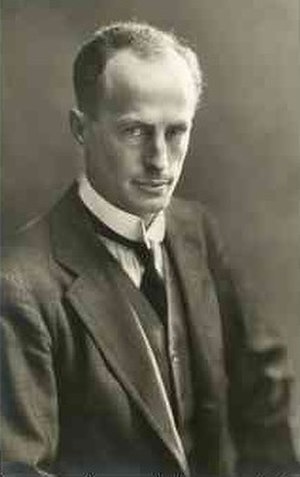
Nimrod-ekspeditionen 1907–09 / Forberedelser / Personel
Douglas Mawson, som tiltrådte den videnskabelige gruppe i Australien.
"Nimrod-ekspeditionen var den første af tre ekspeditioner, som Ernest Shackleton ledede til Antarktis. Hovedmålet var at blive først til at nå Sydpolen, endvidere havde ekspeditionen en række geografiske og andre videnskabelige formål. Ekspeditionen nåede 88° 23' sydlig bredde, til da det sydligste punkt nået af mennesker og kun 97 nautiske mil fra Sydpolen. De fleste beretninger om ekspeditionen opgiver afstanden ""97 miles"" uden at opgive tilsvarende i engelske miles; symbolikken af at være indenfor 100 miles fra Sydpolen blev anset som vigtigst af alle. Ekspeditionen var den første til at bestige Mount Erebus, den næsthøjeste vulkan i Antarktis, og en separat gruppe ledet af den walisisk-australske geolog og professor Edgeworth David nåede den beregnede position for den magnetiske sydpol.